Sarbananda Sonowal

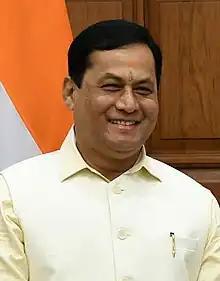
Official portrait, 2021

Sarbananda Sonowal (born 31 October 1962) is an Indian politician who has served as Minister of Ports, Shipping and Waterways since 2021. He also has been a Member of the Rajya Sabha representing Assam since 2021 and also a member of the Cabinet Committee on Political Affairs since 2021. He previously served as the 14th Chief Minister of Assam (2016–2021), as a member of Assam Legislative Assembly for Majuli (2016–2021) and for Moran (2001–2004). Sonowal earlier served as the Assam state unit President of Bharatiya Janata Party (BJP) from 2012 to 2014 and again from 2015 to 2016. He also served as the Minister of Sports and Youth Affairs, Government of India, from 2014 to 2016 and the Minister of State for Entrepreneurship and Skill Development from 2014 to 2014 and the member of the Lok Sabha from Lakhimpur from 2014 to 2016 and from Dibrugarh from 2004 to 2009. He was also the member of the Asom Gana Parishad from 2001 to 2011.